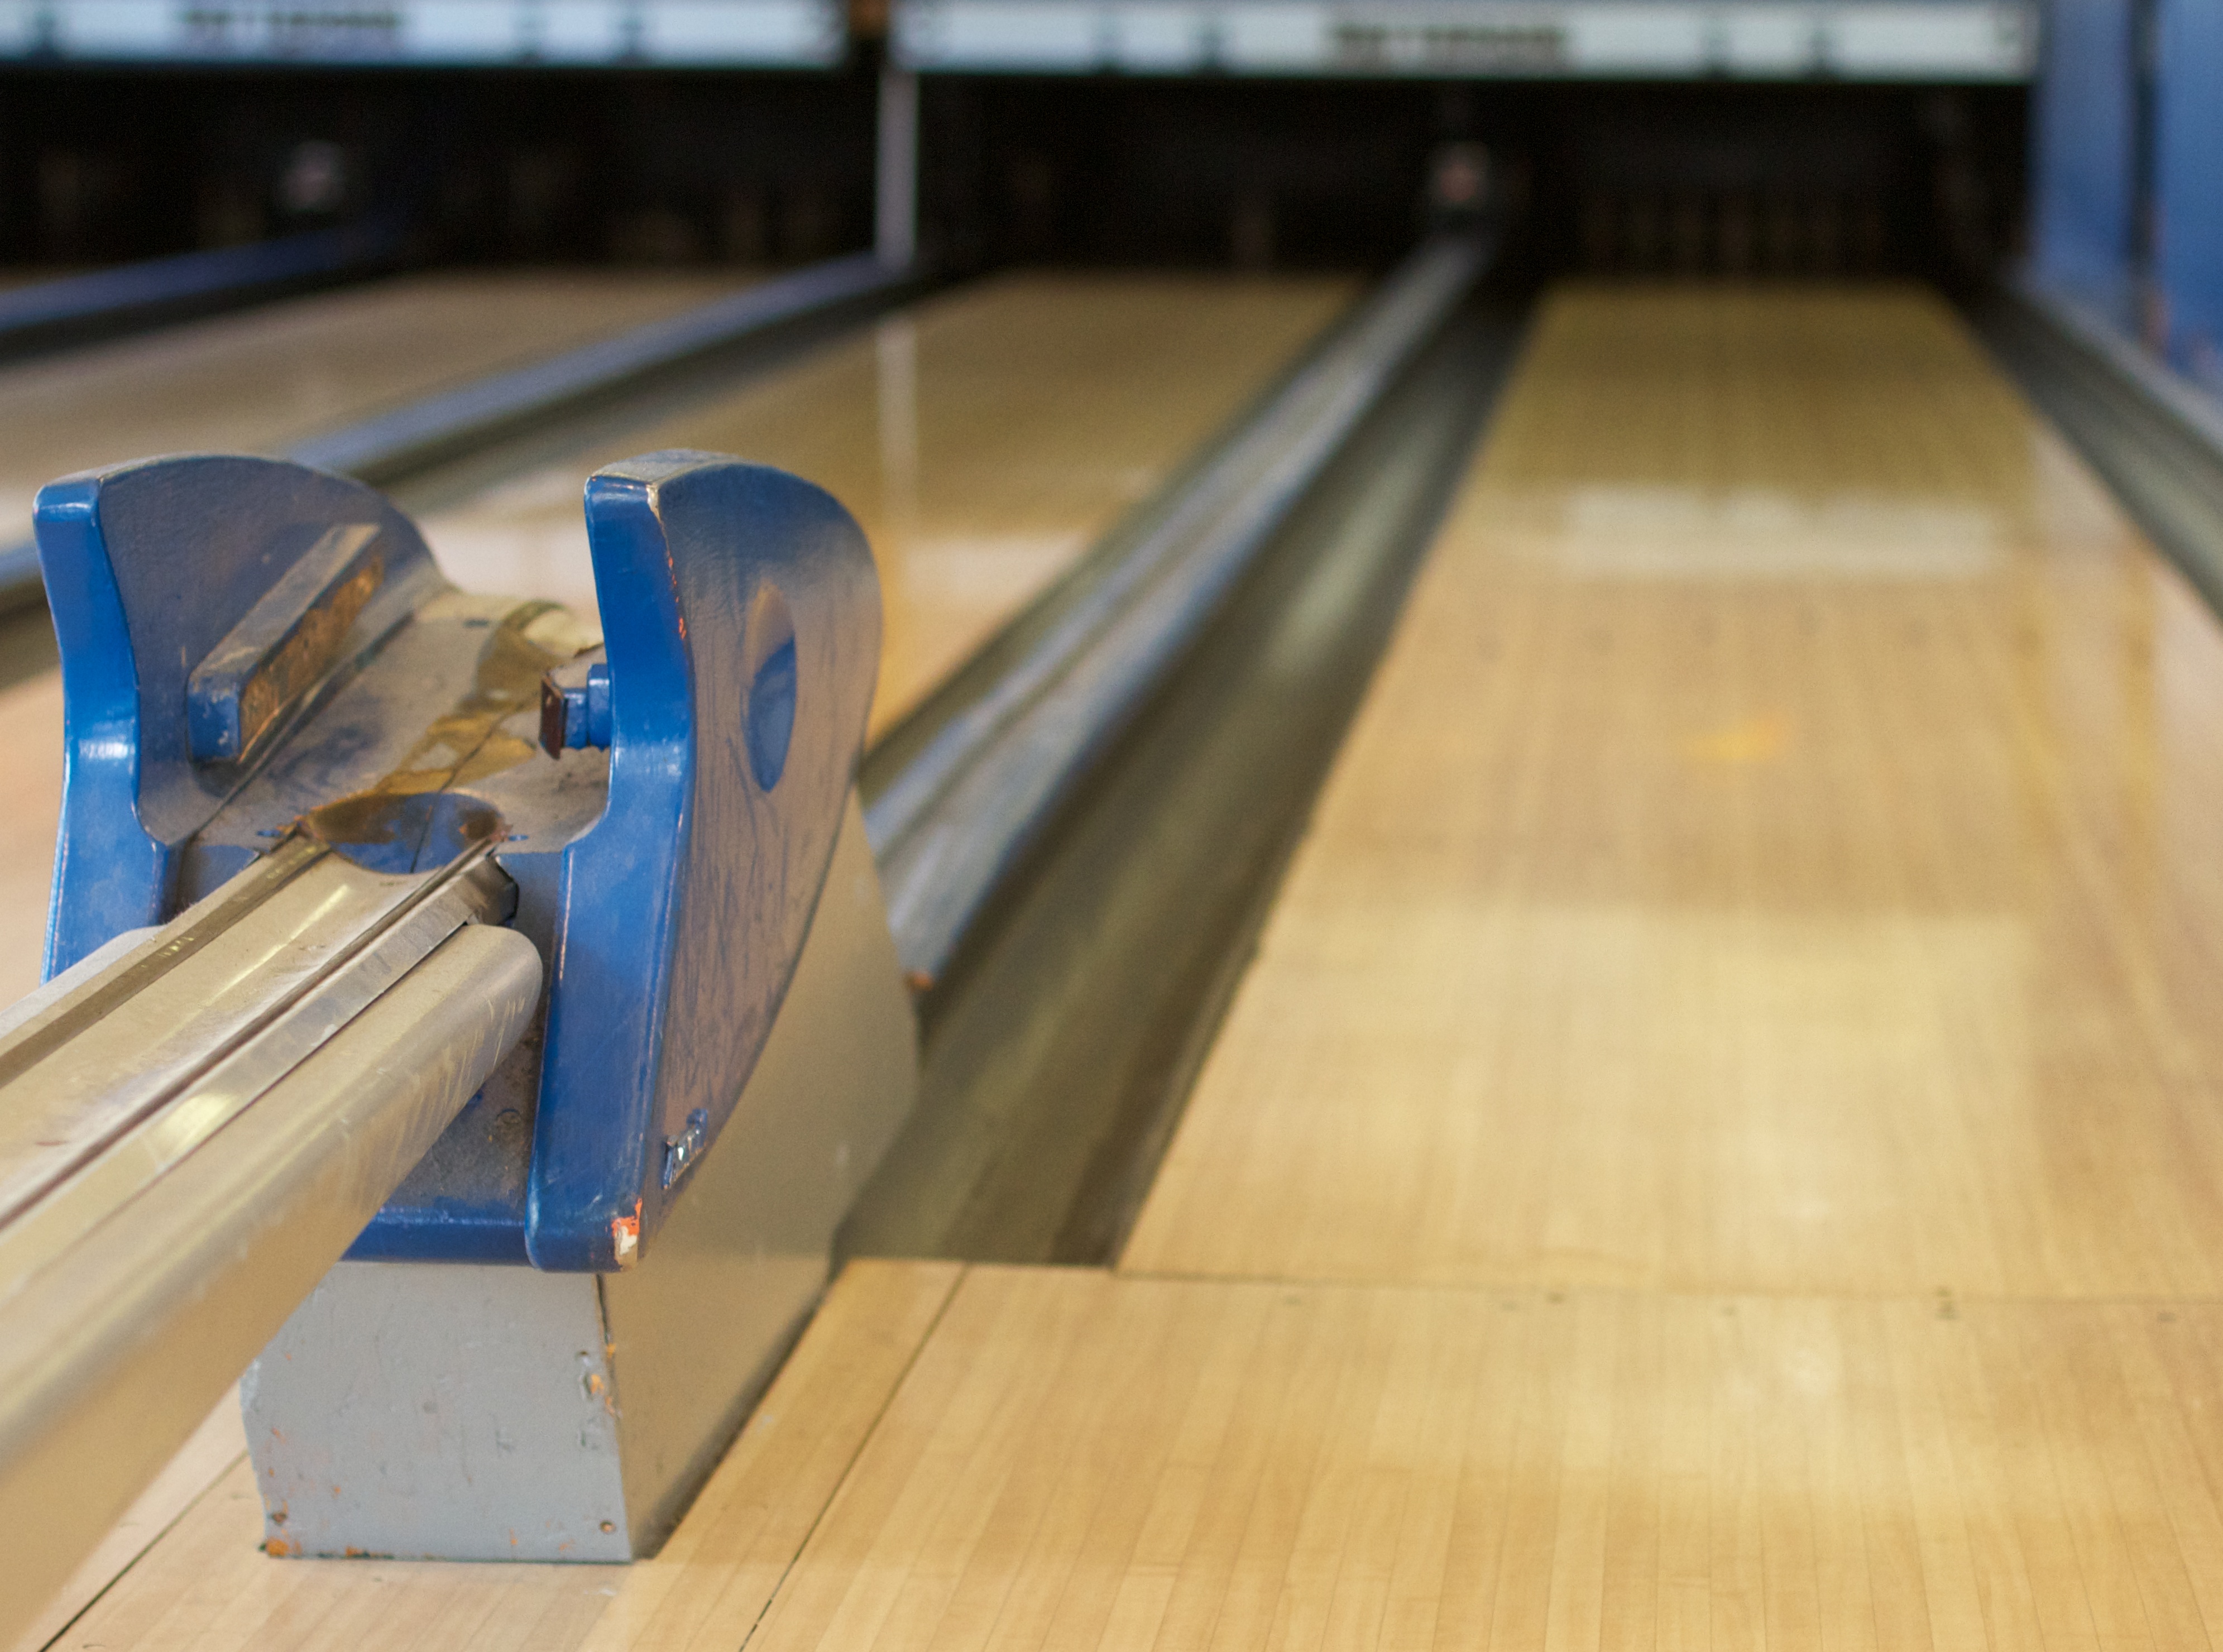
floor, bowling, sports, hardwood, ball game, team sport, man made object, individual sports, ten pin bowling